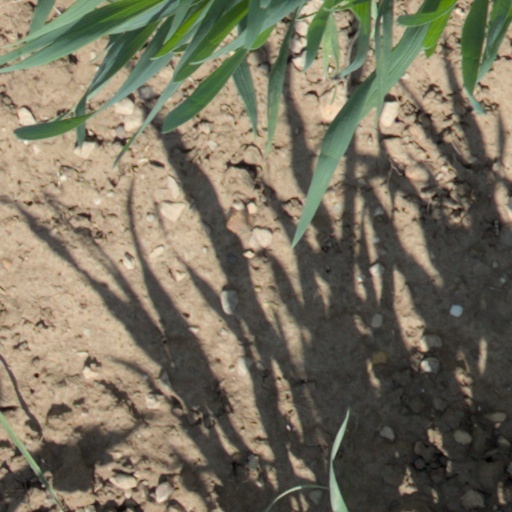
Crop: wheat